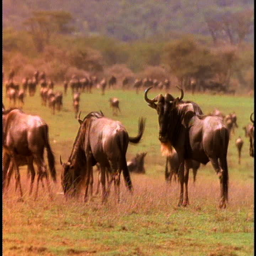
large herd of wildebeest on the savannah .